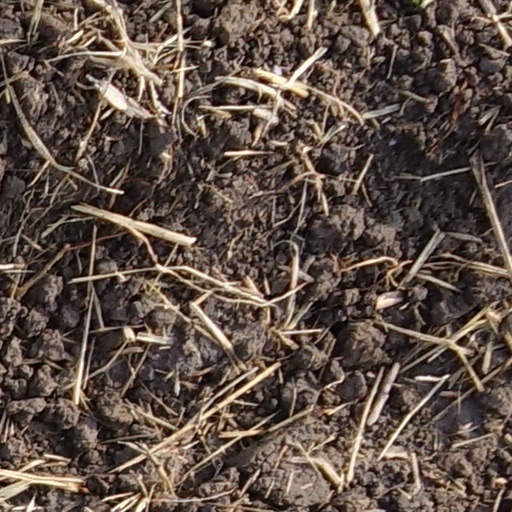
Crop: wheat